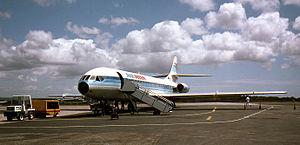
Air Inter Caravelle 12 sur le parking de l'aéroport de Quimper-Cornouaille Suomi: Air Interin Sud Aviation Caravelle Quimper–Cornouaillen lentoasemalla
L'aéroport de Quimper-Bretagne est un aéroport français situé sur la commune de Pluguffan, à 5,5 km au sud-ouest de Quimper, département du Finistère, région Bretagne, en France. Il porte le nom de Maurice Bon, pilote de chasse quimpérois qui s'illustra au sein de l'escadrille « Normandie-Niémen », avant d’être abattu le 13 octobre 1943, à l'âge de 23 ans, près de Gorodets en URSS.